Ivaylo Moskovski

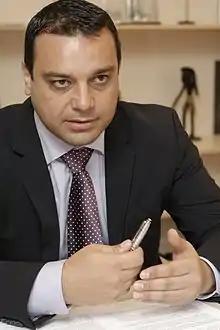

Ivaylo Moskovski (born 19 July 1972 in Pleven) is a Bulgarian politician and former Minister of Transport, Information Technology and Communications in Bulgaria.